Franciscan Crown

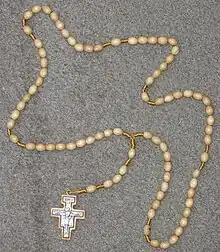
Franciscan Crown Rosary

The Franciscan Crown (or Seraphic Rosary) is a rosary consisting of seven decades in commemoration of the Seven Joys of the Virgin, namely, the Annunciation, the Visitation, the Nativity of Jesus, the Adoration of the Magi, the Finding in the Temple, the Resurrection of Jesus, and finally, either or both the Assumption of Mary and the Coronation of the Virgin. Devotion to the seven joys of Mary is found in a variety of forms and communities. It is especially popular with the Franciscans, Cistercians, and the Annunciades of St. Joan of France. The devotion was granted many indulgences by different popes, becoming the most heavily indulgenced devotion in the Catholic Church. In order for any associated indulgences to be received it was not necessary for a Franciscan rosary to have been blessed or even to use beads at all.